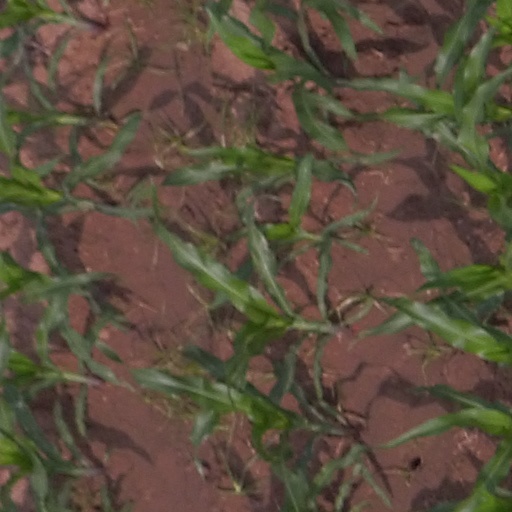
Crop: maize; corn